Pokémon Sun and Moon

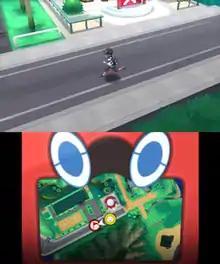
The bottom screen in "Sun" and "Moon" is occupied by a Rotom, showing a map of the player's location. The red flag indicates a story waypoint.

"Pokémon Sun" and "Moon" are presented in fully three dimensional (3D) polygonal graphics, like their predecessors, allowing for more interactivity with the overworld and more dynamic action during battles. However, the character models in "Sun" and "Moon" possess more realistic proportions compared to chibi-styled models used in "Pokémon X" and "Y" or "Pokémon Omega Ruby" and "Alpha Sapphire". Players are also able to customize their Pokémon trainer's appearance, choosing gender, skin tone and hair color at the start of the game and can later acquire outfits and accessories to change their character's appearance. Joining the previous generations of Pokémon are all new species, such as the new starter Pokémon; Rowlet, Litten and Popplio and the Pokémon that are, within the fictional Pokémon world, described as legendary, namely Solgaleo and Lunala.